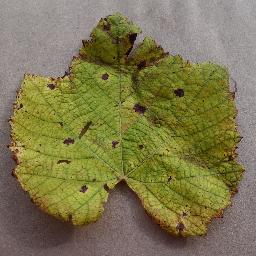
Label: Grape___Leaf_blight_(Isariopsis_Leaf_Spot)